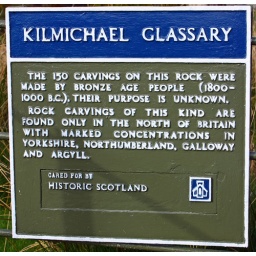
Information sign at the cup &amp;amp; ring marks in Kilmichael Glassary, Argyll